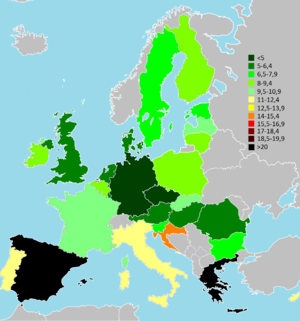
Les pays de l'Union européenne ont connu à partir des années 1970 des niveaux importants de chômage. La hausse a débuté à la suite des deux chocs pétroliers de 1973 et 1979.